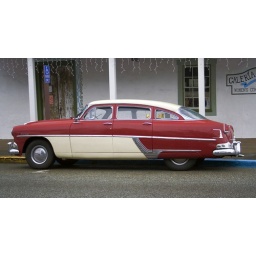
A car right at home in San Juan Bautista, California...